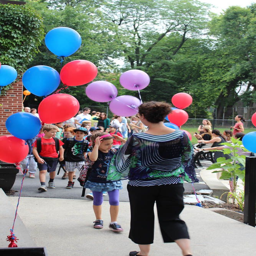
first day back at the - balloons set the tone